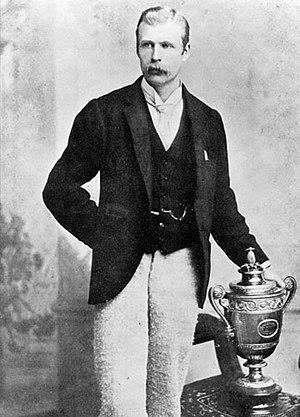
Willoughby "Willoby" James Hamilton, né le 9 décembre 1864 à Monasterevin et décédé le 27 septembre 1943 à Dublin, est un joueur de tennis, de football et de badminton irlandais.